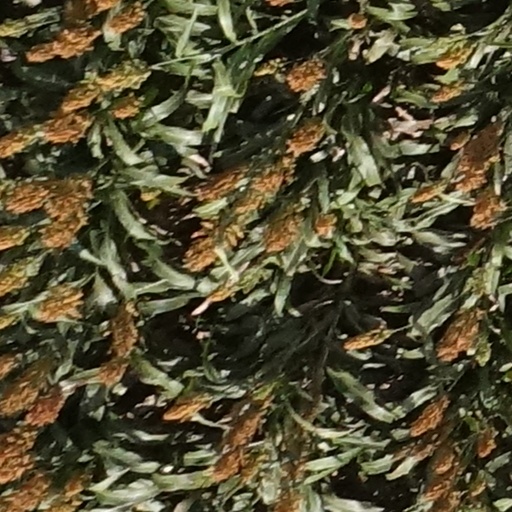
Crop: sorghum